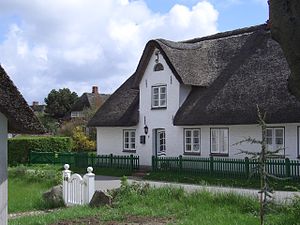
Nordfrisland / Galleri
Nordfrisland er et kultur-geografisk område ved Sydslesvigs vestkyst i det nordlige Tyskland. Området strækker sig fra Ejderen i syd til Vidåen i nord. I Nordfrisland findes både et frisisk og dansk mindretal.